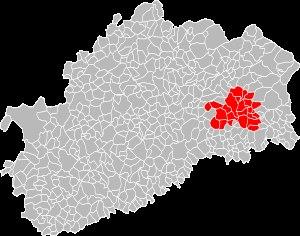
Andornay est une commune française, située dans le département de la Haute-Saône en région Bourgogne-Franche-Comté.
Lomont est une commune française située dans le département de la Haute-Saône, en région Bourgogne-Franche-Comté.
Malbouhans est une commune française située dans le département de la Haute-Saône, en région Bourgogne-Franche-Comté.
Frotey-lès-Lure est une commune française située dans le département de la Haute-Saône, en région Bourgogne-Franche-Comté.
Arpenans est une commune française située dans le département de la Haute-Saône et la région Bourgogne-Franche-Comté.
Froideterre est une commune française située dans le département de la Haute-Saône, en région Bourgogne-Franche-Comté.
Roye est une commune française située dans le département de la Haute-Saône en région Bourgogne-Franche-Comté.
La Neuvelle-lès-Lure est une commune française située dans le département de la Haute-Saône, en région Bourgogne-Franche-Comté.